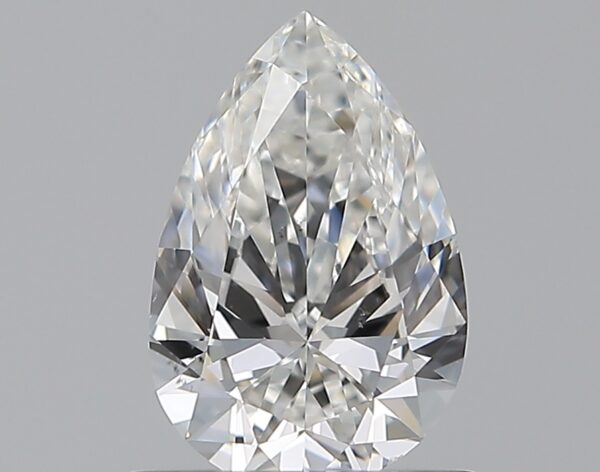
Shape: pear
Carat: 0.6
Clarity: VS2
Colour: G
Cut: EX
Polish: EX
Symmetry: VG
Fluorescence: N
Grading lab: GIA
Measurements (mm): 7.4 x 4.88 x 2.83